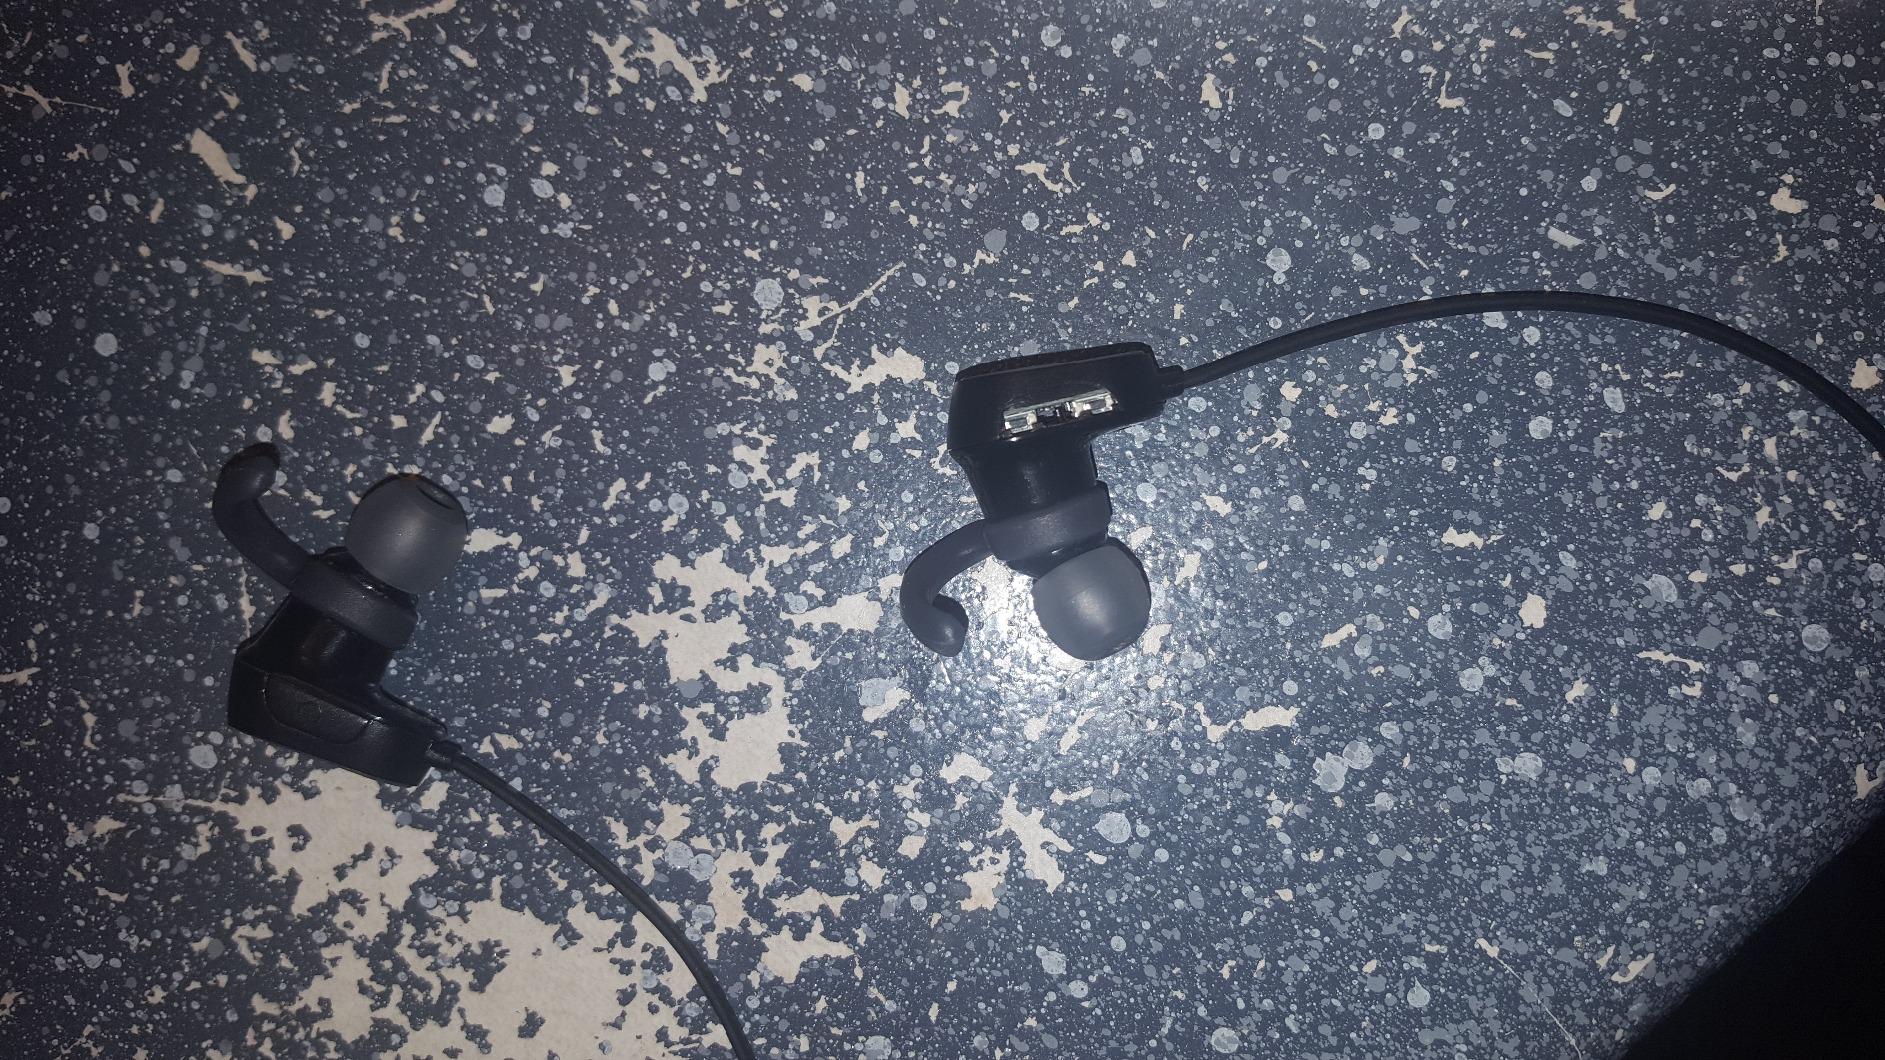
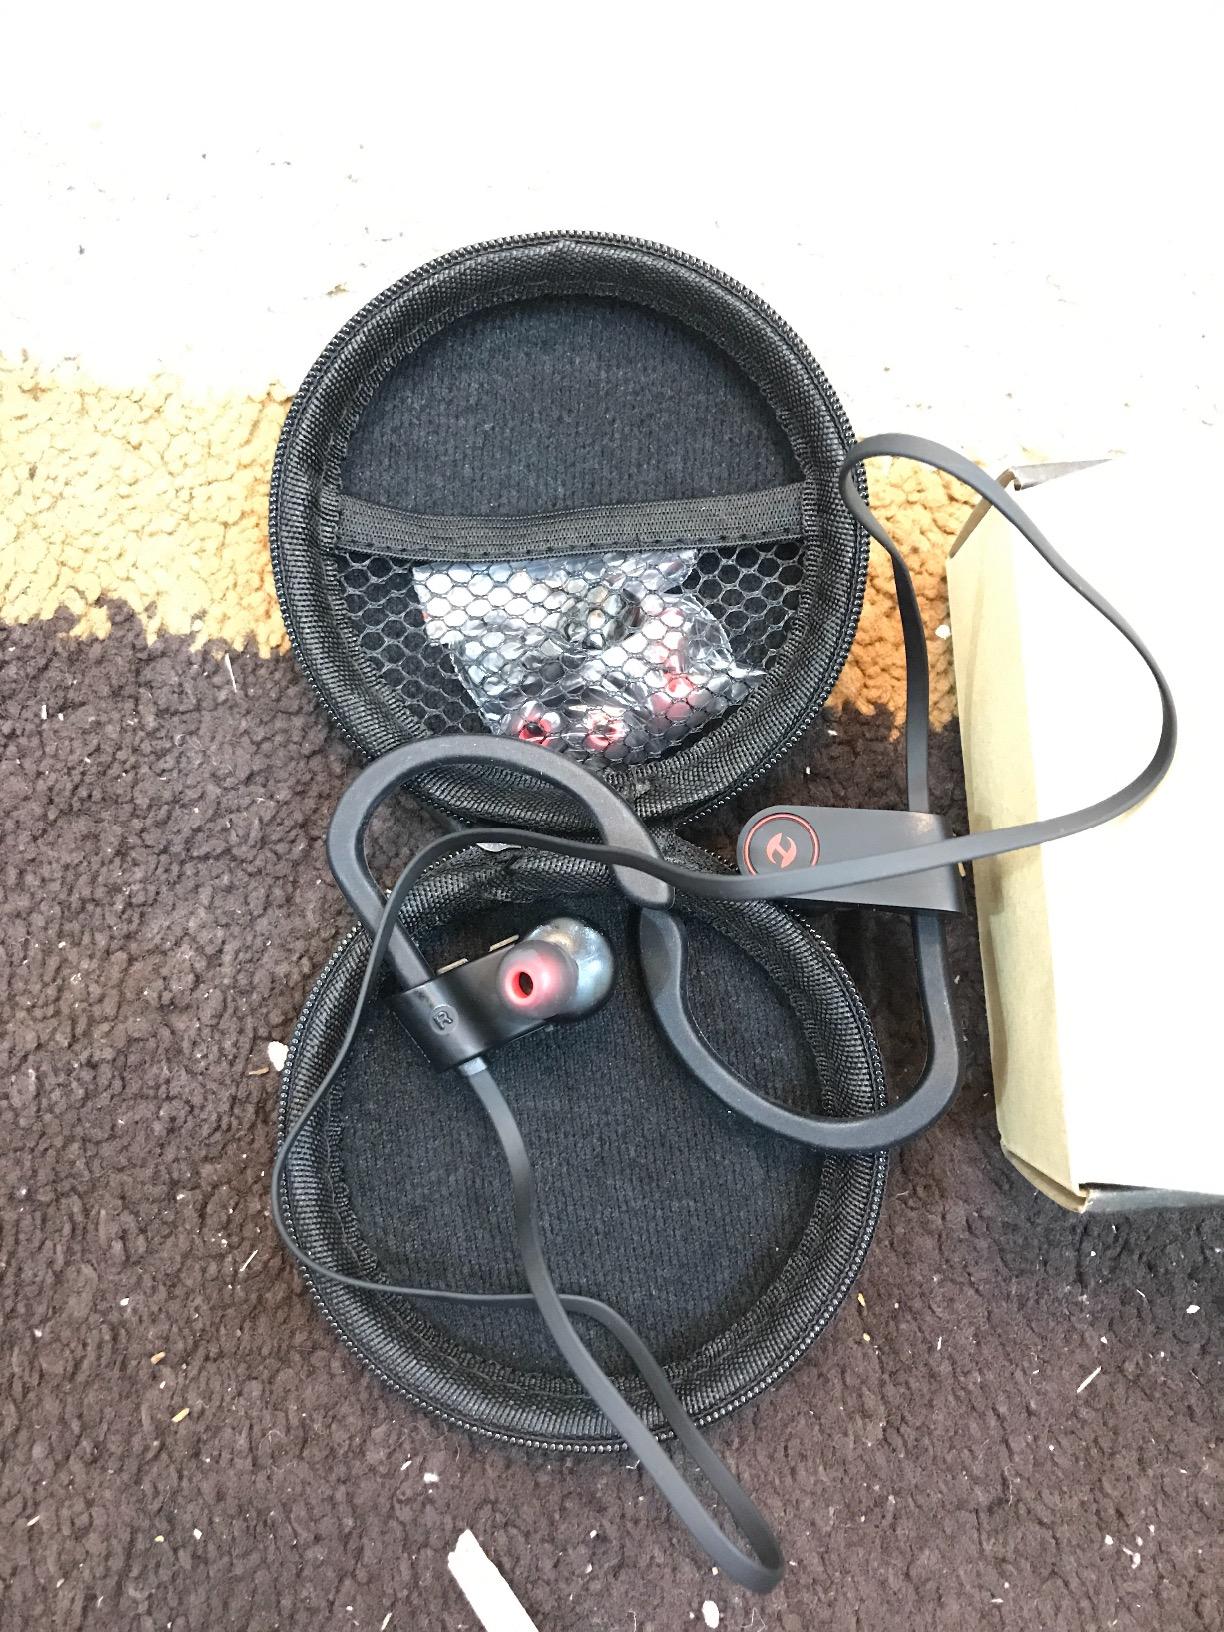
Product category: headphones
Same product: no